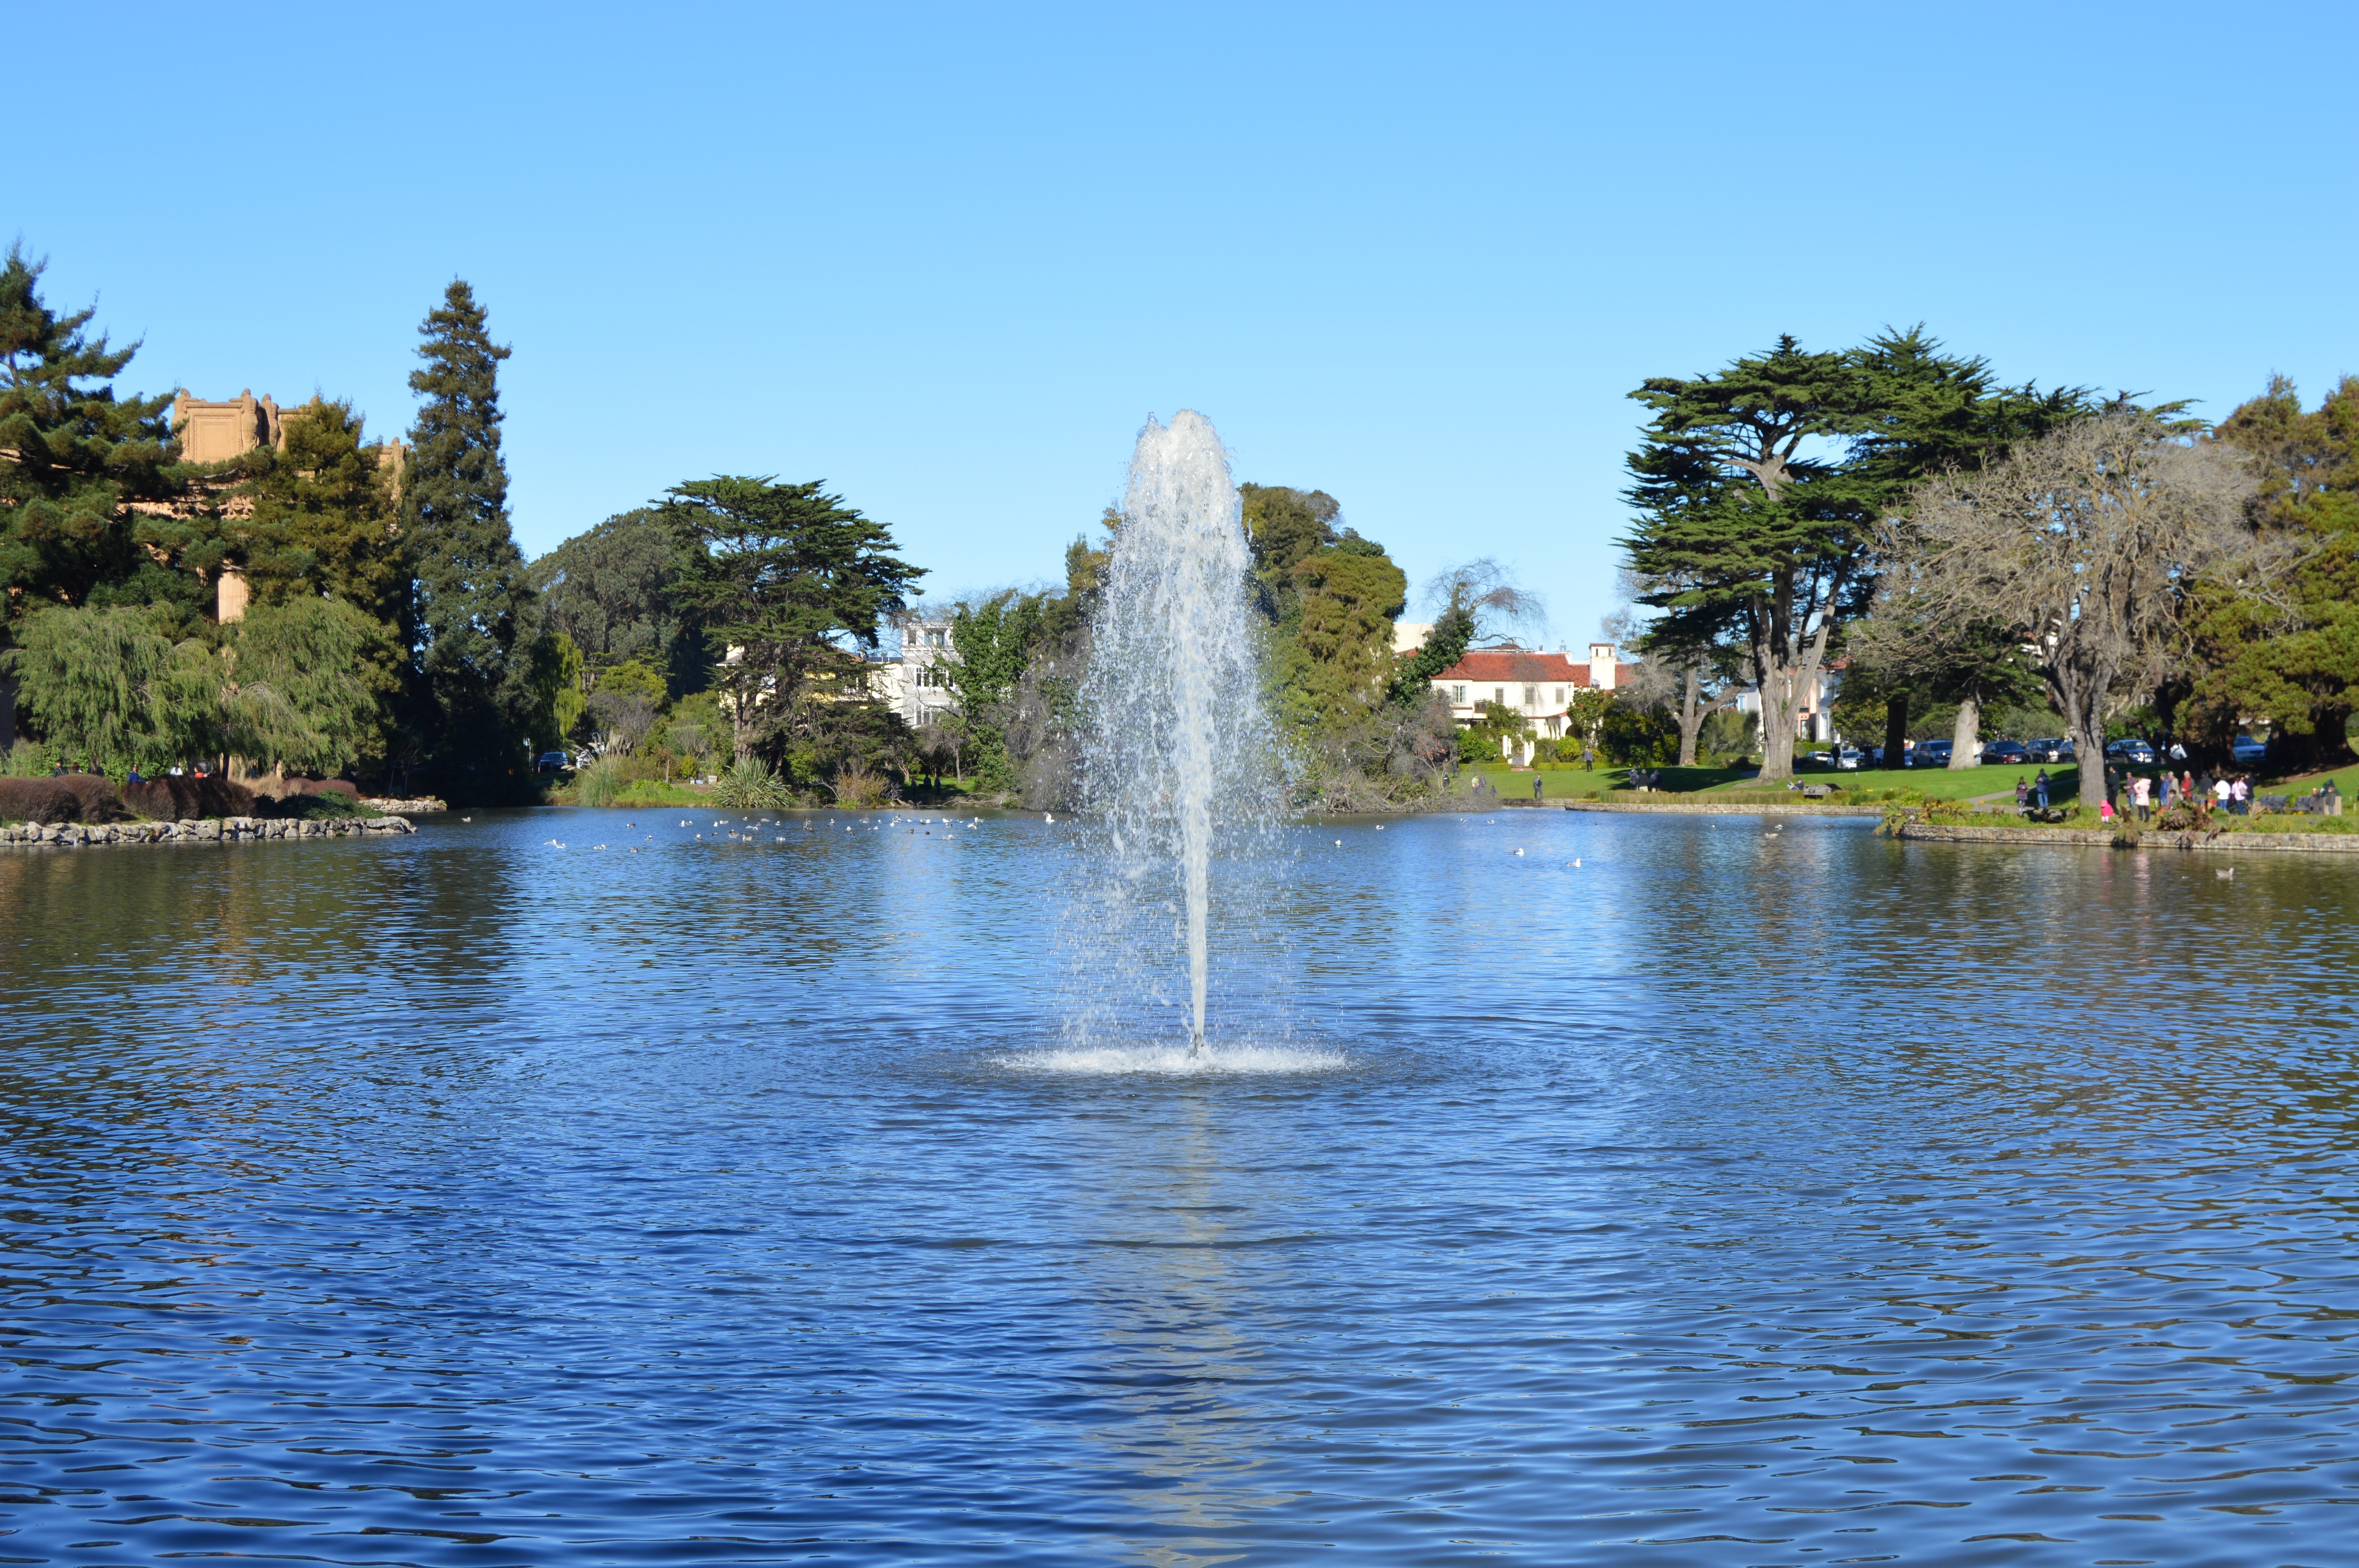
landscape, tree, water, lake, monument, pond, reflection, park, source, fountain, gardens, water feature, water dancer